Rieti Valley

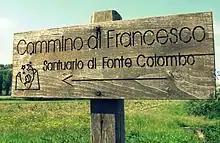
"Cammino di Francesco" sign

In the course of his life, saint Francis of Assisi visited repeatedly the Rieti Valley: the first time probably in 1209, then a long stay in 1223 and then another from the autumn of 1225 to April 1226. While in the valley Francis presented the first living nativity scene, wrote the final version of the Franciscan Rule, probably also the "Canticle of the Sun", and founded four shrines that are located at the four borders of the plain: Sanctuary of Greccio, La Foresta, Poggio Bustone and Fonte Colombo.